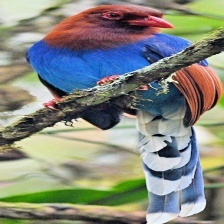
Species: SRI LANKA BLUE MAGPIE
Scientific name: UROCISSA ORNATA
ImageNet parent category: magpie